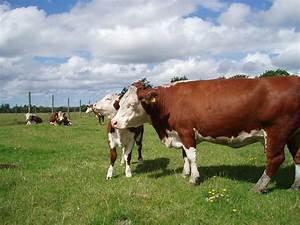
cow